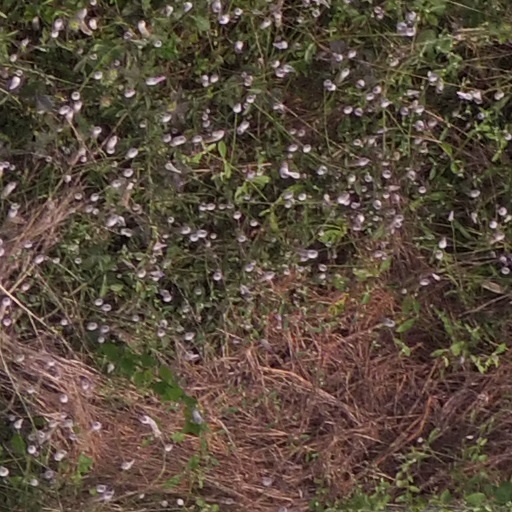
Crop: maize; corn